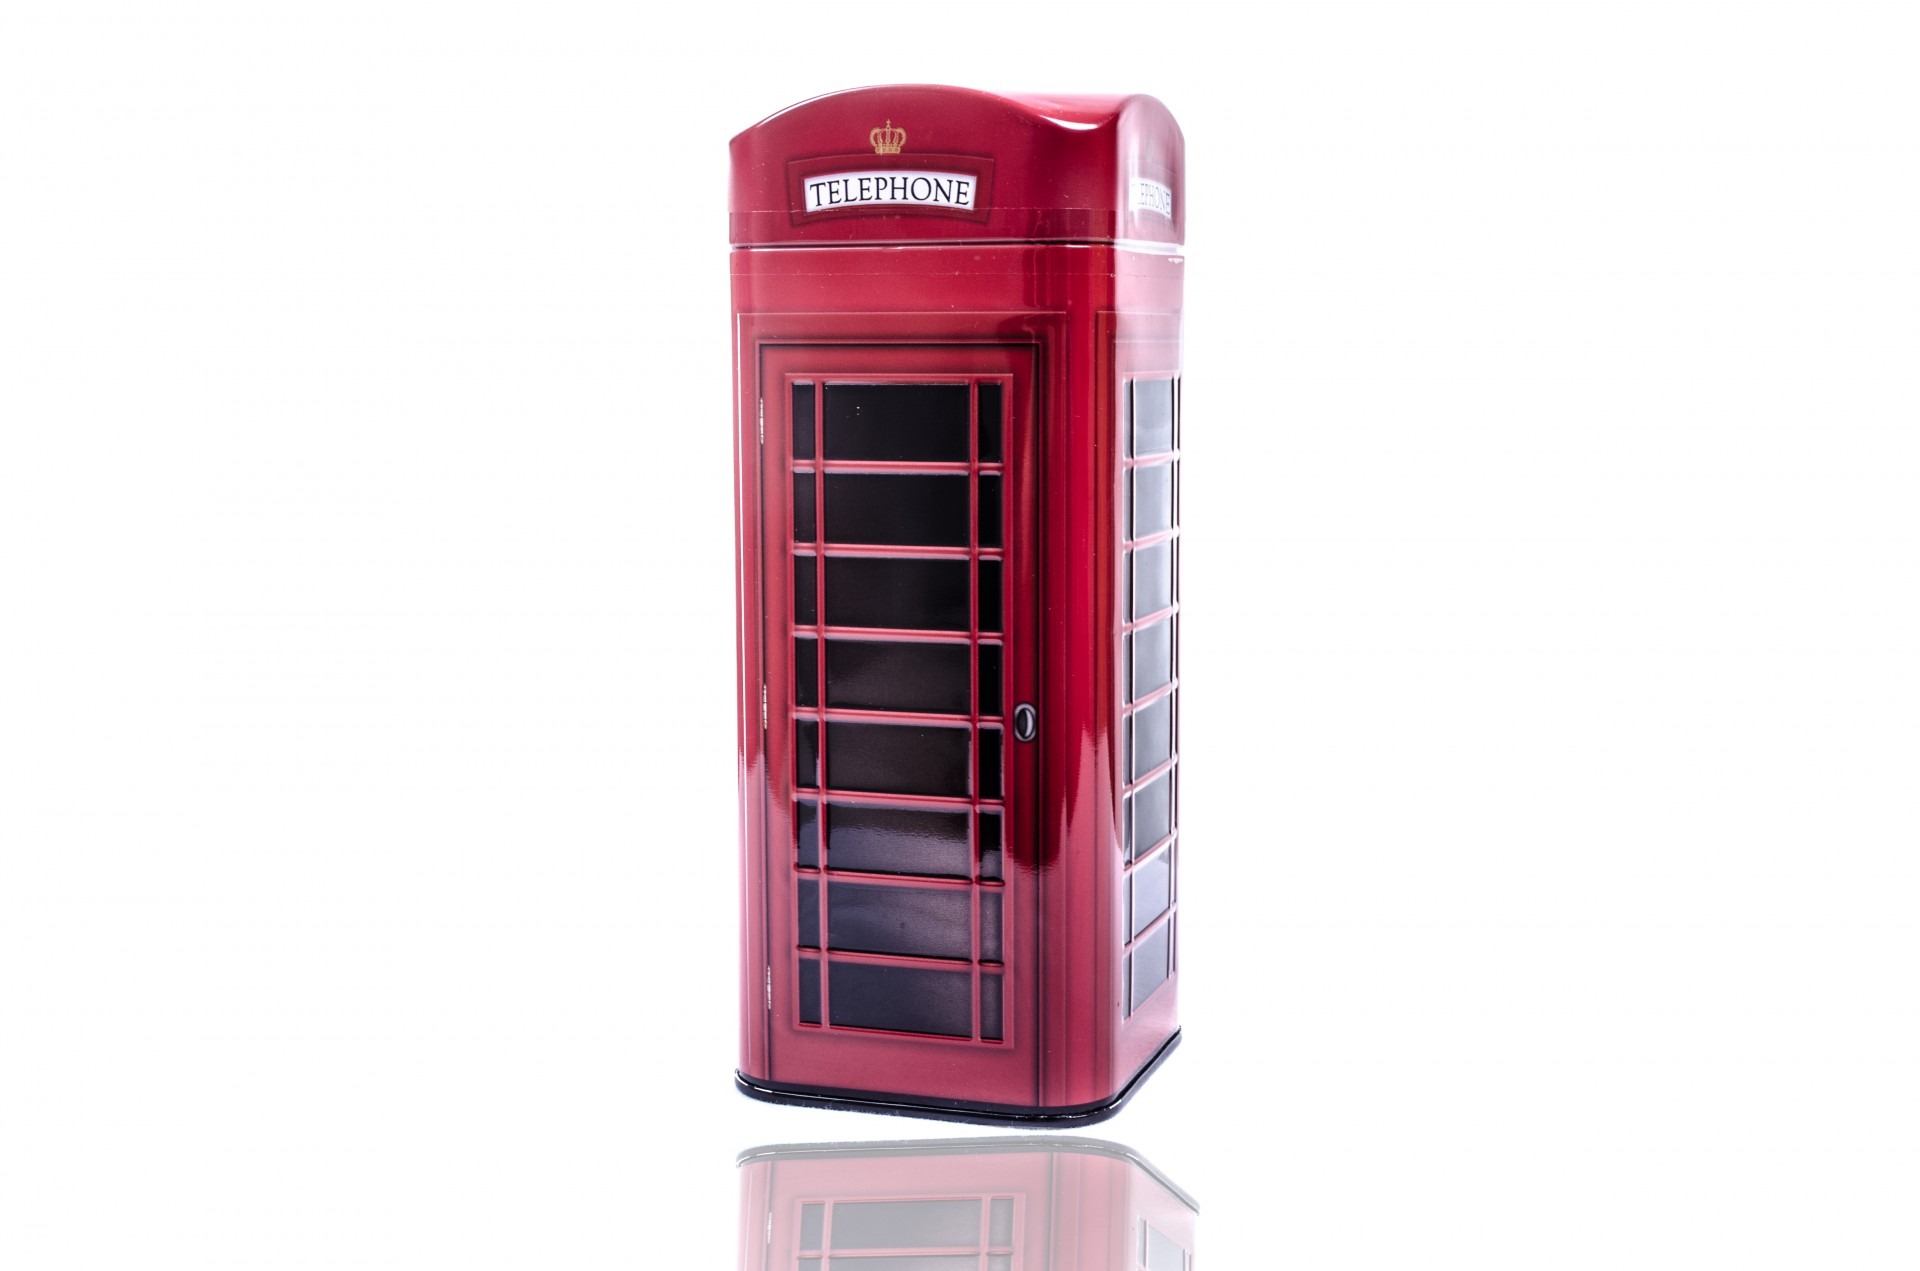
technology, white, street, retro, old, isolated, travel, red, equipment, phone, color, telephone, bottle, box, product, outdoors, england, london, design, kiosk, british, culture, history, european, english, revival, vibrant, traditional, booth, phone booth, pay